Charles Scott-Murray

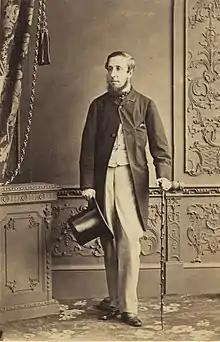
Charles Robert Scott-Murray

Charles Robert Scott-Murray (28 December 1818 – 27 August 1882) was a British Conservative politician.